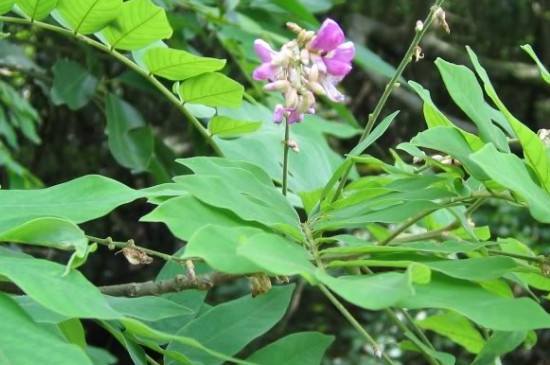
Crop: unknown
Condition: bean